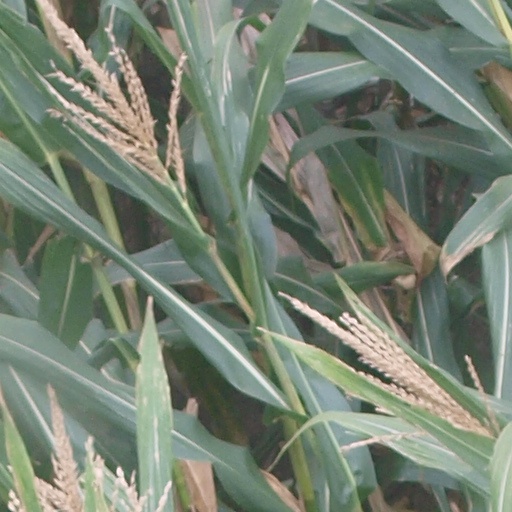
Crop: maize; corn